Villennes-sur-Seine

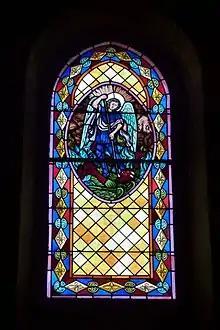
Stained glass windows inside the Saint-Nicholas church

The Saint-Nicholas church is one of the oldest in the Yvelines. It is in the traditional Roman style of the eleventh century and is composed of a nave, two aisles and a bell tower. On the inside of the church, decorative columns can be found as well as stained glass windows.